Government by algorithm

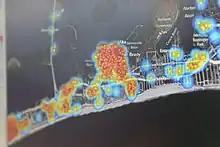
Team Rubicon in the Rockaways Nov 12, 2012 – Palantir screenshot

According to a study of Stanford University, 45% of the studied US federal agencies have experimented with AI and related machine learning (ML) tools up to 2020. US federal agencies counted the number of artificial intelligence applications, which are listed below. 53% of these applications were produced by in-house experts. Commercial providers of residual applications include Palantir Technologies.